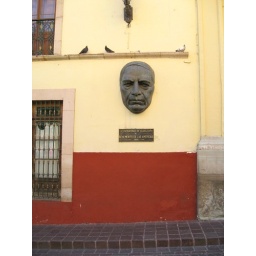
face in the wall